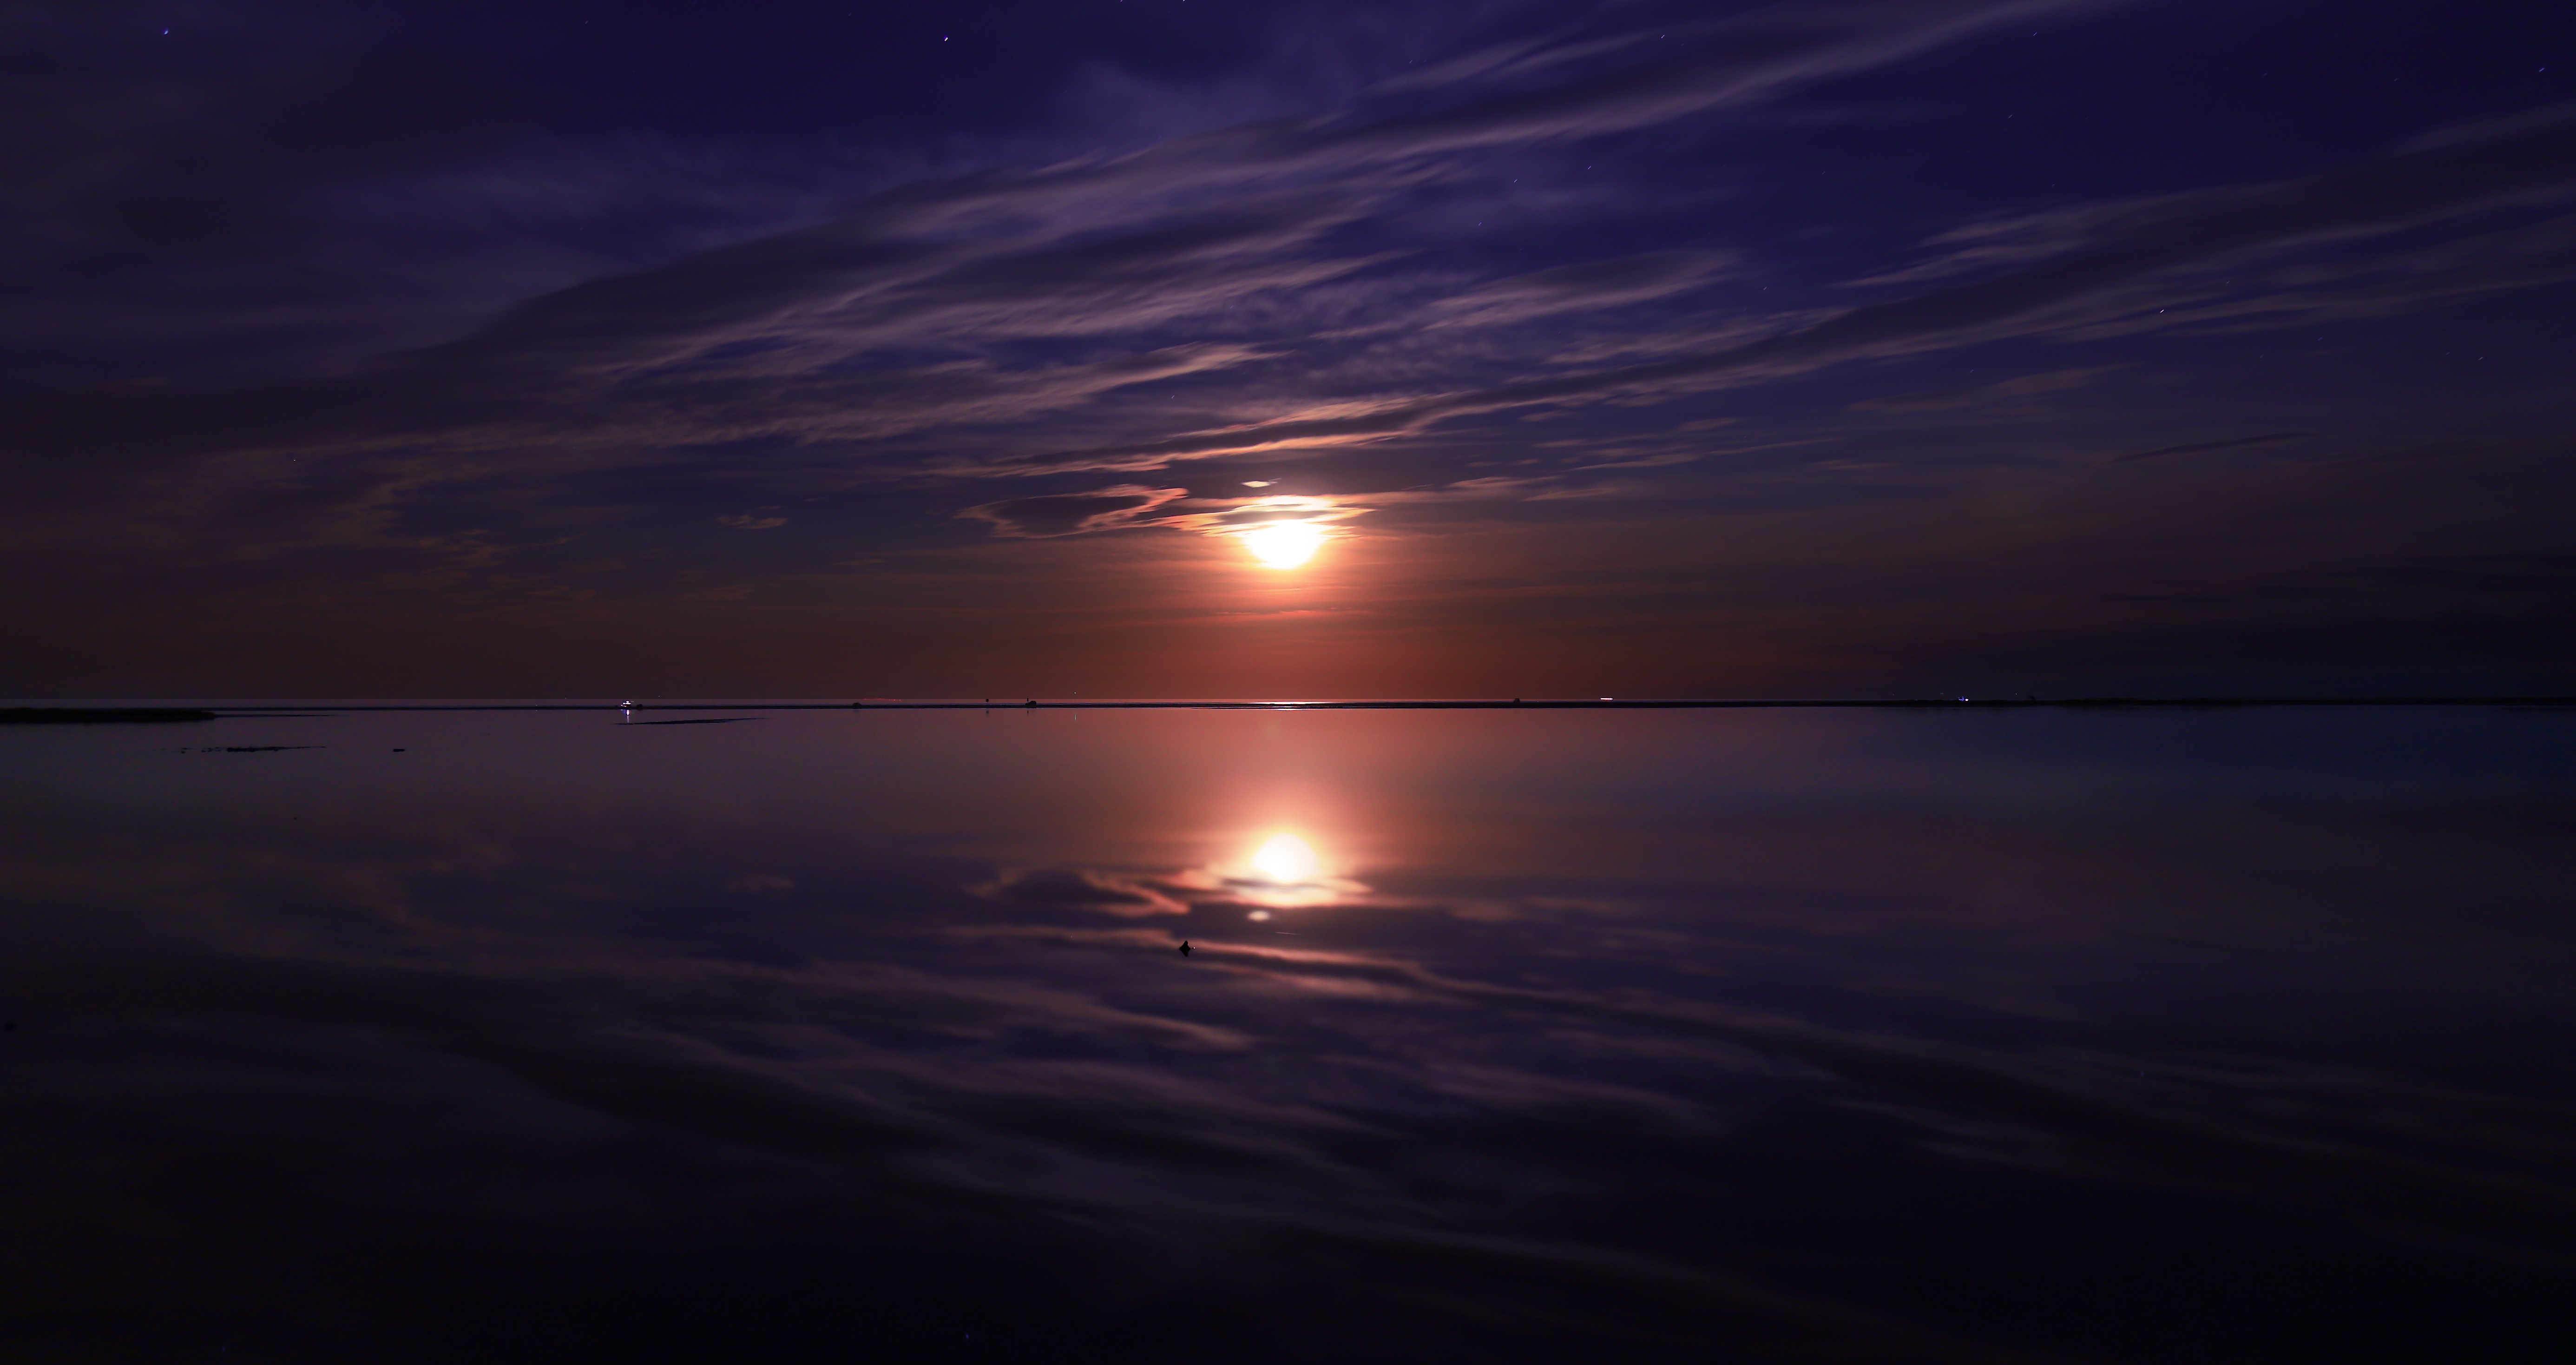
sea, ocean, horizon, light, cloud, sky, sun, sunrise, sunset, night, sunlight, morning, dawn, atmosphere, dusk, evening, reflection, afterglow, astronomical object